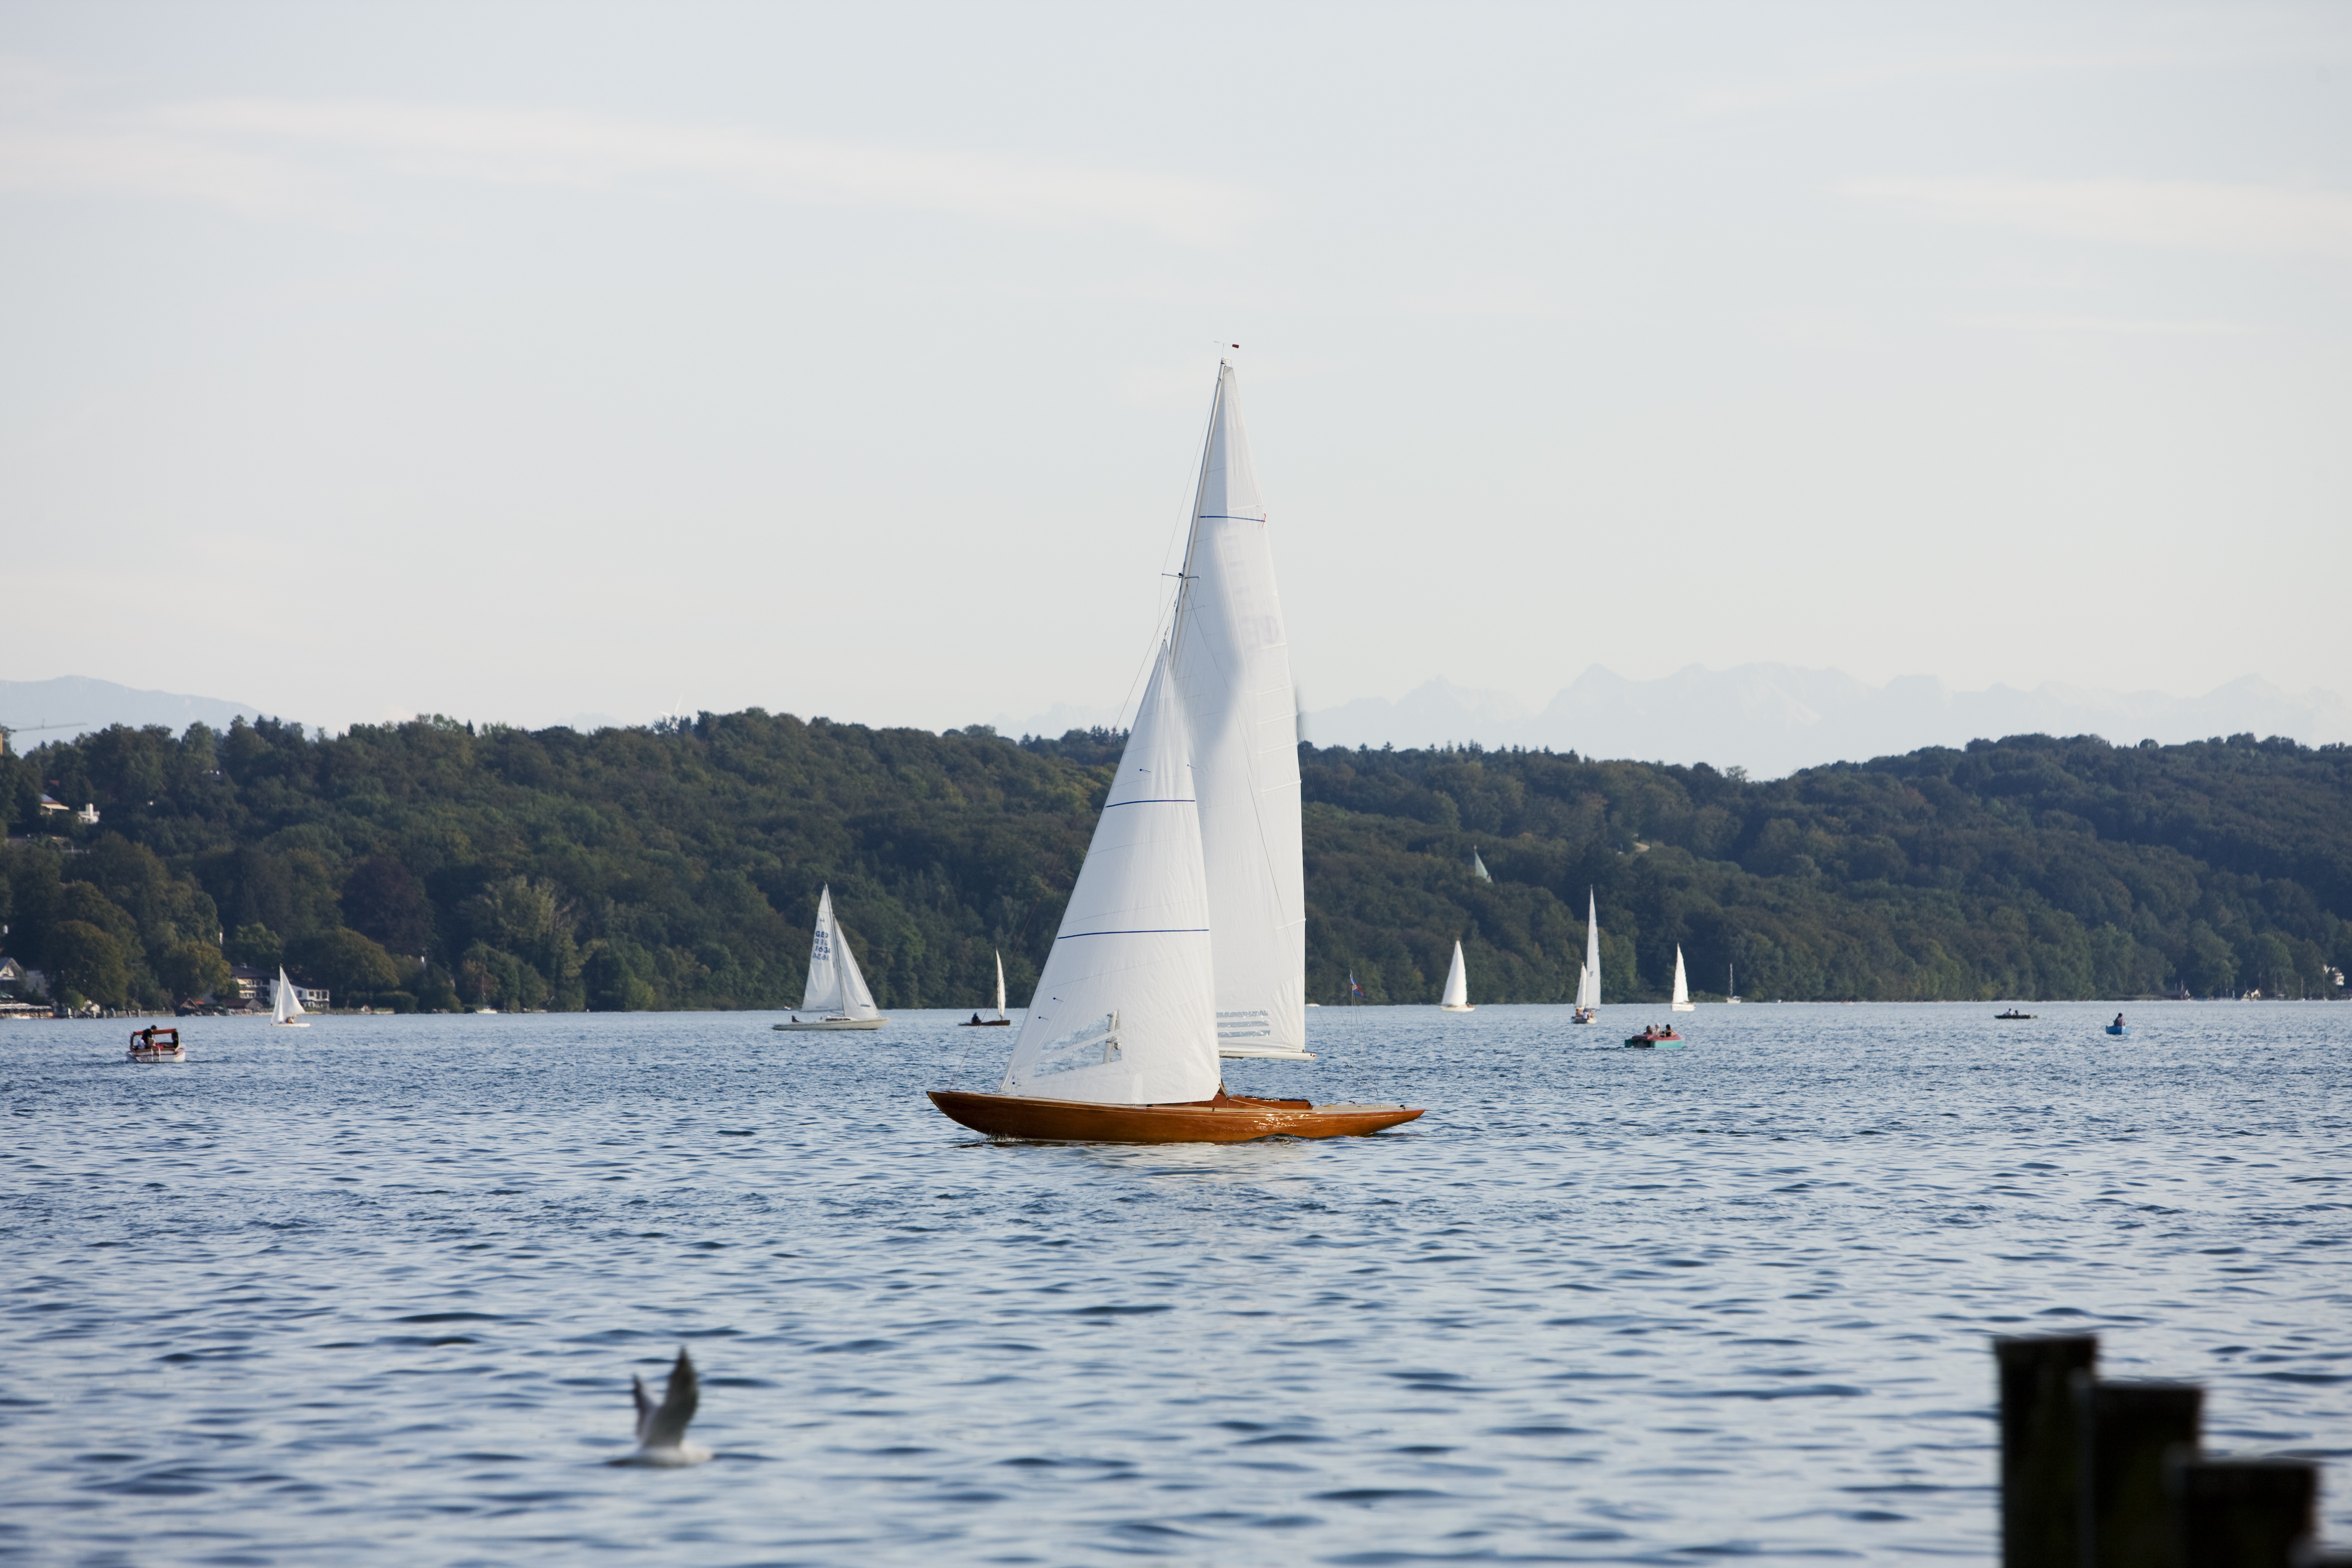
landscape, sea, mountain, sky, boat, lake, ship, summer, boot, idyllic, spring, vehicle, mast, sailing, autumn, sailboat, bank, sports, boating, sail, bavaria, watercraft, starnberg, sailing ship, sailing boats, upper bavaria, covered sky, starnberger see, dinghy, windsports, dinghy sailing